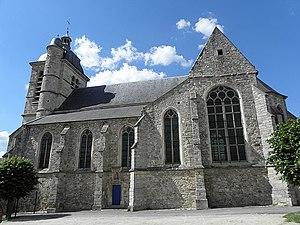
Église Saint-Martin de Troissy (51).
Troissy est une commune française, située dans le département de la Marne en région Grand Est.
Cet article recense les monuments historiques français classés en 1911.
L'église de Troissy est un monument historique classé en 1911 se trouvant au centre du village de Troissy, en France.